Eastern Nazarene College

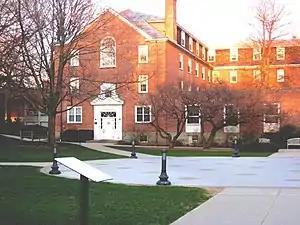
Munro Hall (1926), the first building erected by the college in Massachusetts

Both Gardner Hall (1930), originally named the Fowler Memorial Administration Building after Charles J. Fowler, and the original Floyd W. Nease Library (1953), now the Bower-Grimshaw Center for Institutional Advancement, were designed by Wesley Angell. Gardner Hall was designed in the Classical or Colonial Revival mode. Gardner is brick, three stories on a high granite basement, and capped by a parapet balustraded in the center. Corners are articulated with brick quoins. The fenestration is symmetric with double sash windows at regular intervals, trimmed in white, topped with flared brick lintels and a white keystone. It also features a two-story balustraded Doric portico of fluted cast stone columns. The portico is the backdrop for commencement ceremonies. The main entrance, at the end of wide stairs, is pilastered and topped with a bracketed entablature, which frames an arched glass opening. The side elevations have projecting stair towers, which indicate the site of a central hall running the length of the building. Originally rectangular in form, the 1953 addition of the then-Nease Library in the rear gave it a T-configuration.